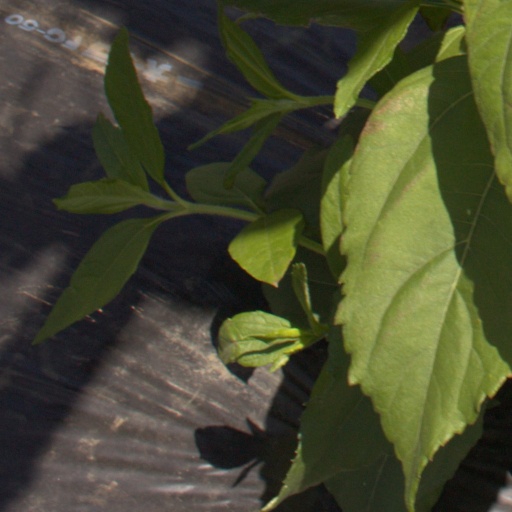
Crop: Jerusalem artichoke